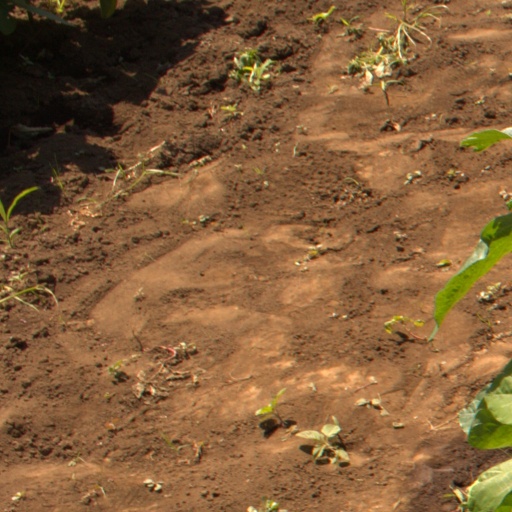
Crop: soybean